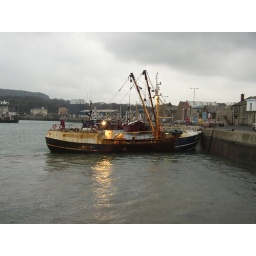
Howth, Co. Dublin, Ireland- home to the largest fishing fleet in the east coast of Ireland.